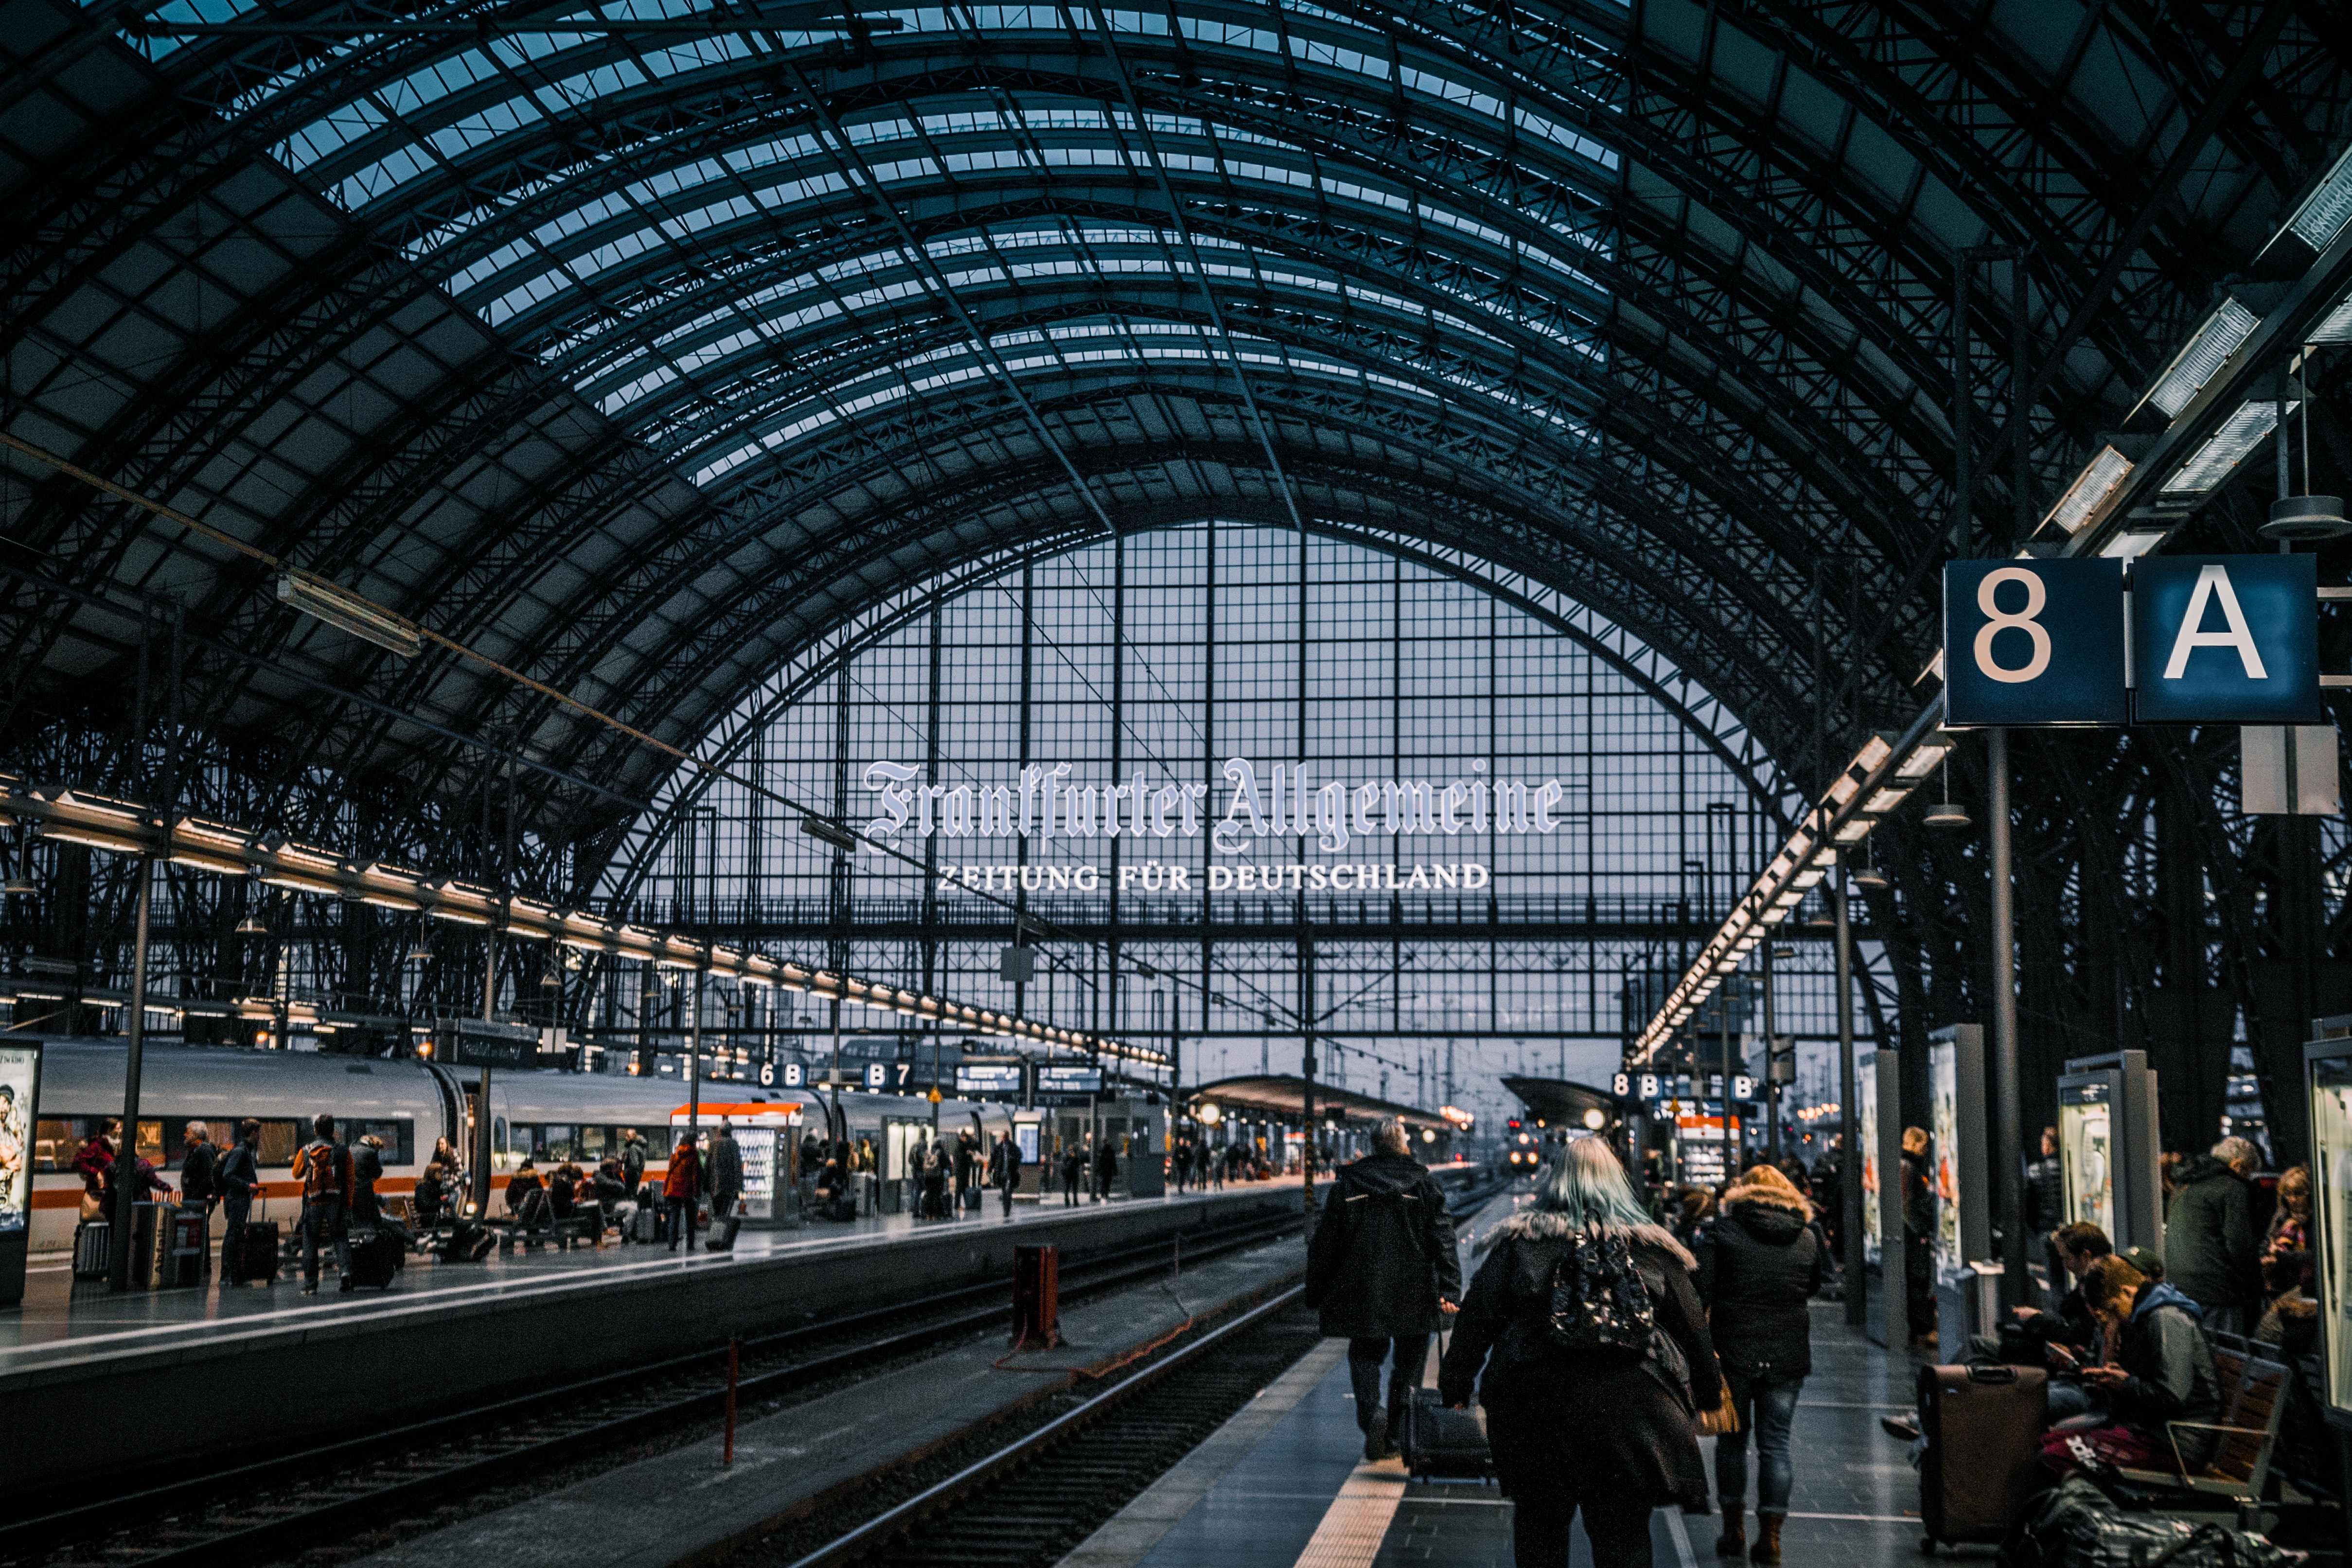
train station, transport, building, architecture, metropolitan area, urban area, city, metropolis, vehicle, steel, metal